Irene Hunt (actress)

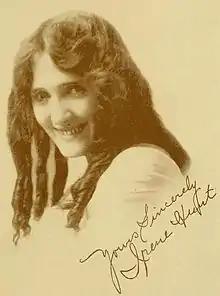
Hunt in 1915

Irene Hunt (February 22, 1892 – October 13, 1988) was an American film actress of the silent era. She appeared in 120 films between 1911 and 1926. She was born in New York, New York, and died in Paso Robles, California.